Ficosa

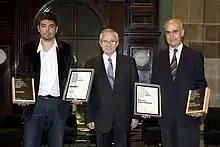
At the right, Vicenç Aguilera, COO of Ficosa, receiving the award "Gestió del Disseny" 2009.

Ficosa was started in Barcelona in 1949 when Josep Maria Pujol and Josep Maria Tarragó founded Pujol y Tarragó S.L., a small workshop which produced mechanical cables for the after-sales market. The company grew and opened an office in Portugal in 1970. After 1985, when Spain joined the EU, Ficosa started a strong international expansion. Ficosa expanded to USA and Mexico in 1995, and to Brazil and Argentina in 1997. In 1998 it was established in India, through a "joint venture" with the Tata Group. In 2001 Ficosa purchased the mirror division of Magneti Marelli.